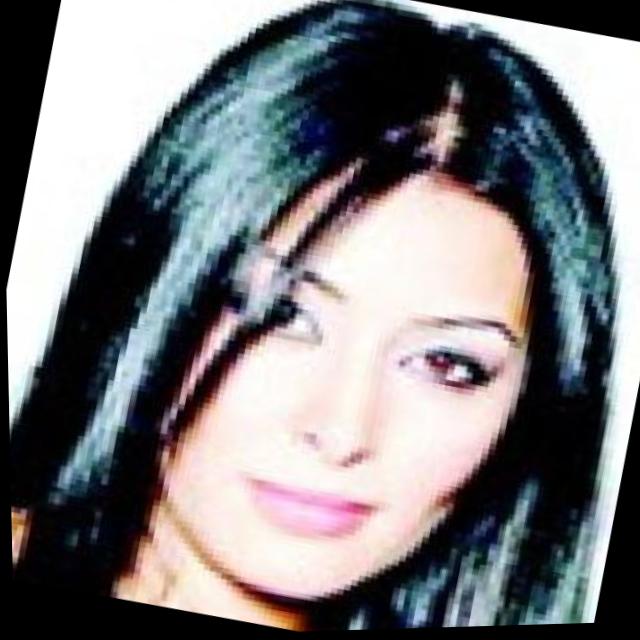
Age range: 21-44